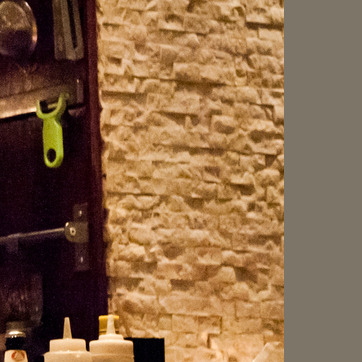
Material: stone